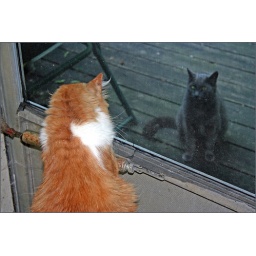
Peeping over the top of the screen door to view his visitor! June 25, 2008